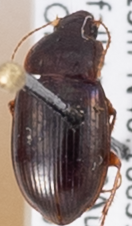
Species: Amara quenseli
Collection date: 2018-08-28
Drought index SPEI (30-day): -0.62
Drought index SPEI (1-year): -1.45
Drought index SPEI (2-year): -0.62